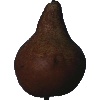
Label: Pear Kaiser 1